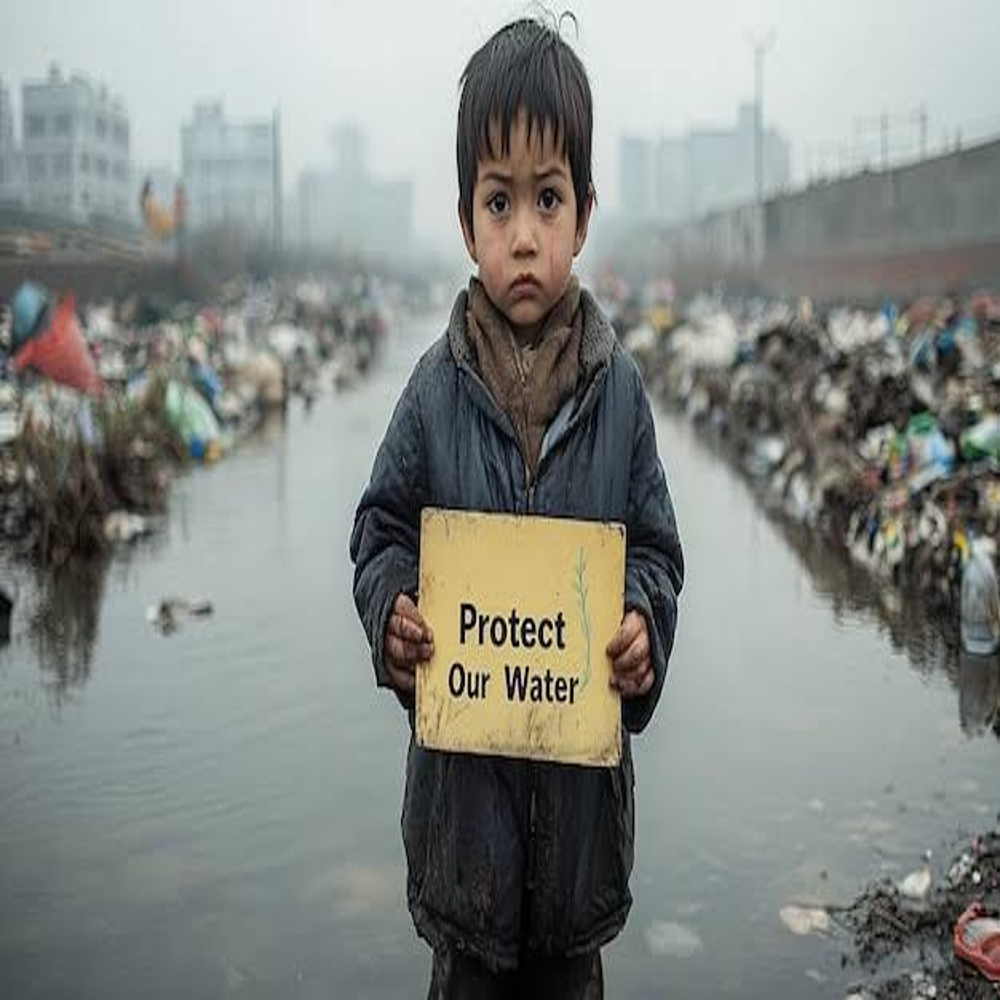
Body of water present: yes
Land polluted: yes
Water polluted: yes
Pollution percentage: 75%